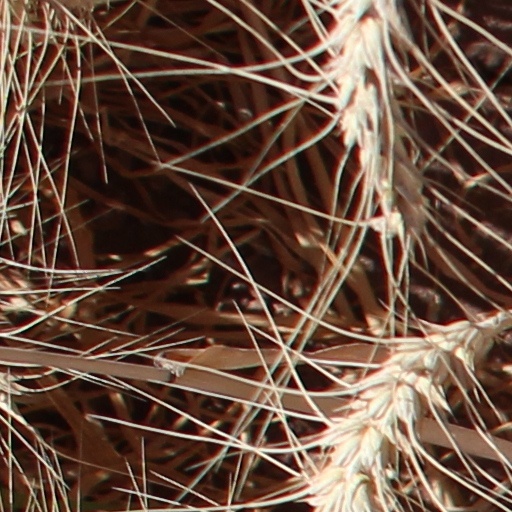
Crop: wheat